Self-immolation

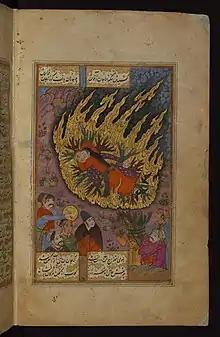
A Hindu widow burning herself with the corpse of her husband ("sati"), 1657

Self-immolation is tolerated by some elements of Mahayana Buddhism and Hinduism, and it has been practiced for many centuries, especially in India, for various reasons, including "jauhar", political protest, devotion, and renouncement. An example from mythology includes the practice of Sati when the Hindu goddess Parvati's incarnation of the same name (see also Daksayani) legendarily set herself on fire after her father insulted her in Daksha Yajna for having married Shiva, the ascetic god. Shiva and the army of ghosts attacked Daksha's Yajna and destroyed the sacrifice, and Shiva beheaded and killed Daksha. Later, Daksha was revived by Shiva and Daksha Yajna was completed when Daksha apologized. Certain warrior cultures, such as those of the Charans and Rajputs, also practiced self-immolation.